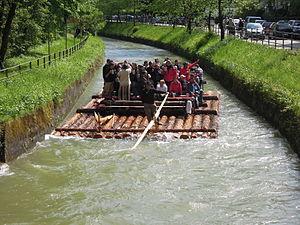
Le Flosskanal est un canal urbain situé dans le district de Munich Thalkirchen. Il a été construit à la fin du 19ᵉ siècle pour la navigation sur l'Isar comme accès à la nouvelle zone centrale. Aujourd'hui, des promenades en radeau y sont organisées et il est utilisé pour faire du canoë et du rafting.